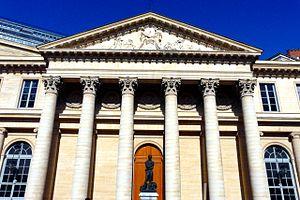
université paris descartes
L’université Paris-Descartes — dont le nom officiel est Paris-V — était une université française créée en 1971. Elle était l'une des treize universités parisiennes, héritières de l'université de Paris et de la Sorbonne. Elle est pluridisciplinaire et fait partie de la communauté d'universités et établissements université Sorbonne-Paris-Cité. Elle se définit comme « l’université des sciences de l'homme et de la santé ». L'université fusionne au 1ᵉʳ janvier 2020 avec l'université Paris-Diderot et l'Institut de physique du globe pour donner naissance à l'université de Paris.